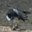
Label: bird